The Velvet Horn

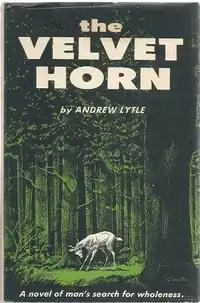
First edition (publ. McDowell, Obolensky)

The Velvet Horn is a 1957 novel by American novelist Andrew Nelson Lytle. At the time of its publication, it was very well received both because of its ambitious scope, complex and dynamic style, mythical character and diversity of characters. Because of these characteristics, some critics compared the novel to James Joyce's "Ulysses".